Loren Lester

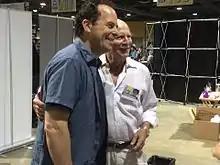
Oppenheimer and Loren Lester posing for a 2015 photograph

He is best known as the voice of DC Comics superhero Dick Grayson/Robin/Nightwing in the DC Animated Universe and Barbeque on "."